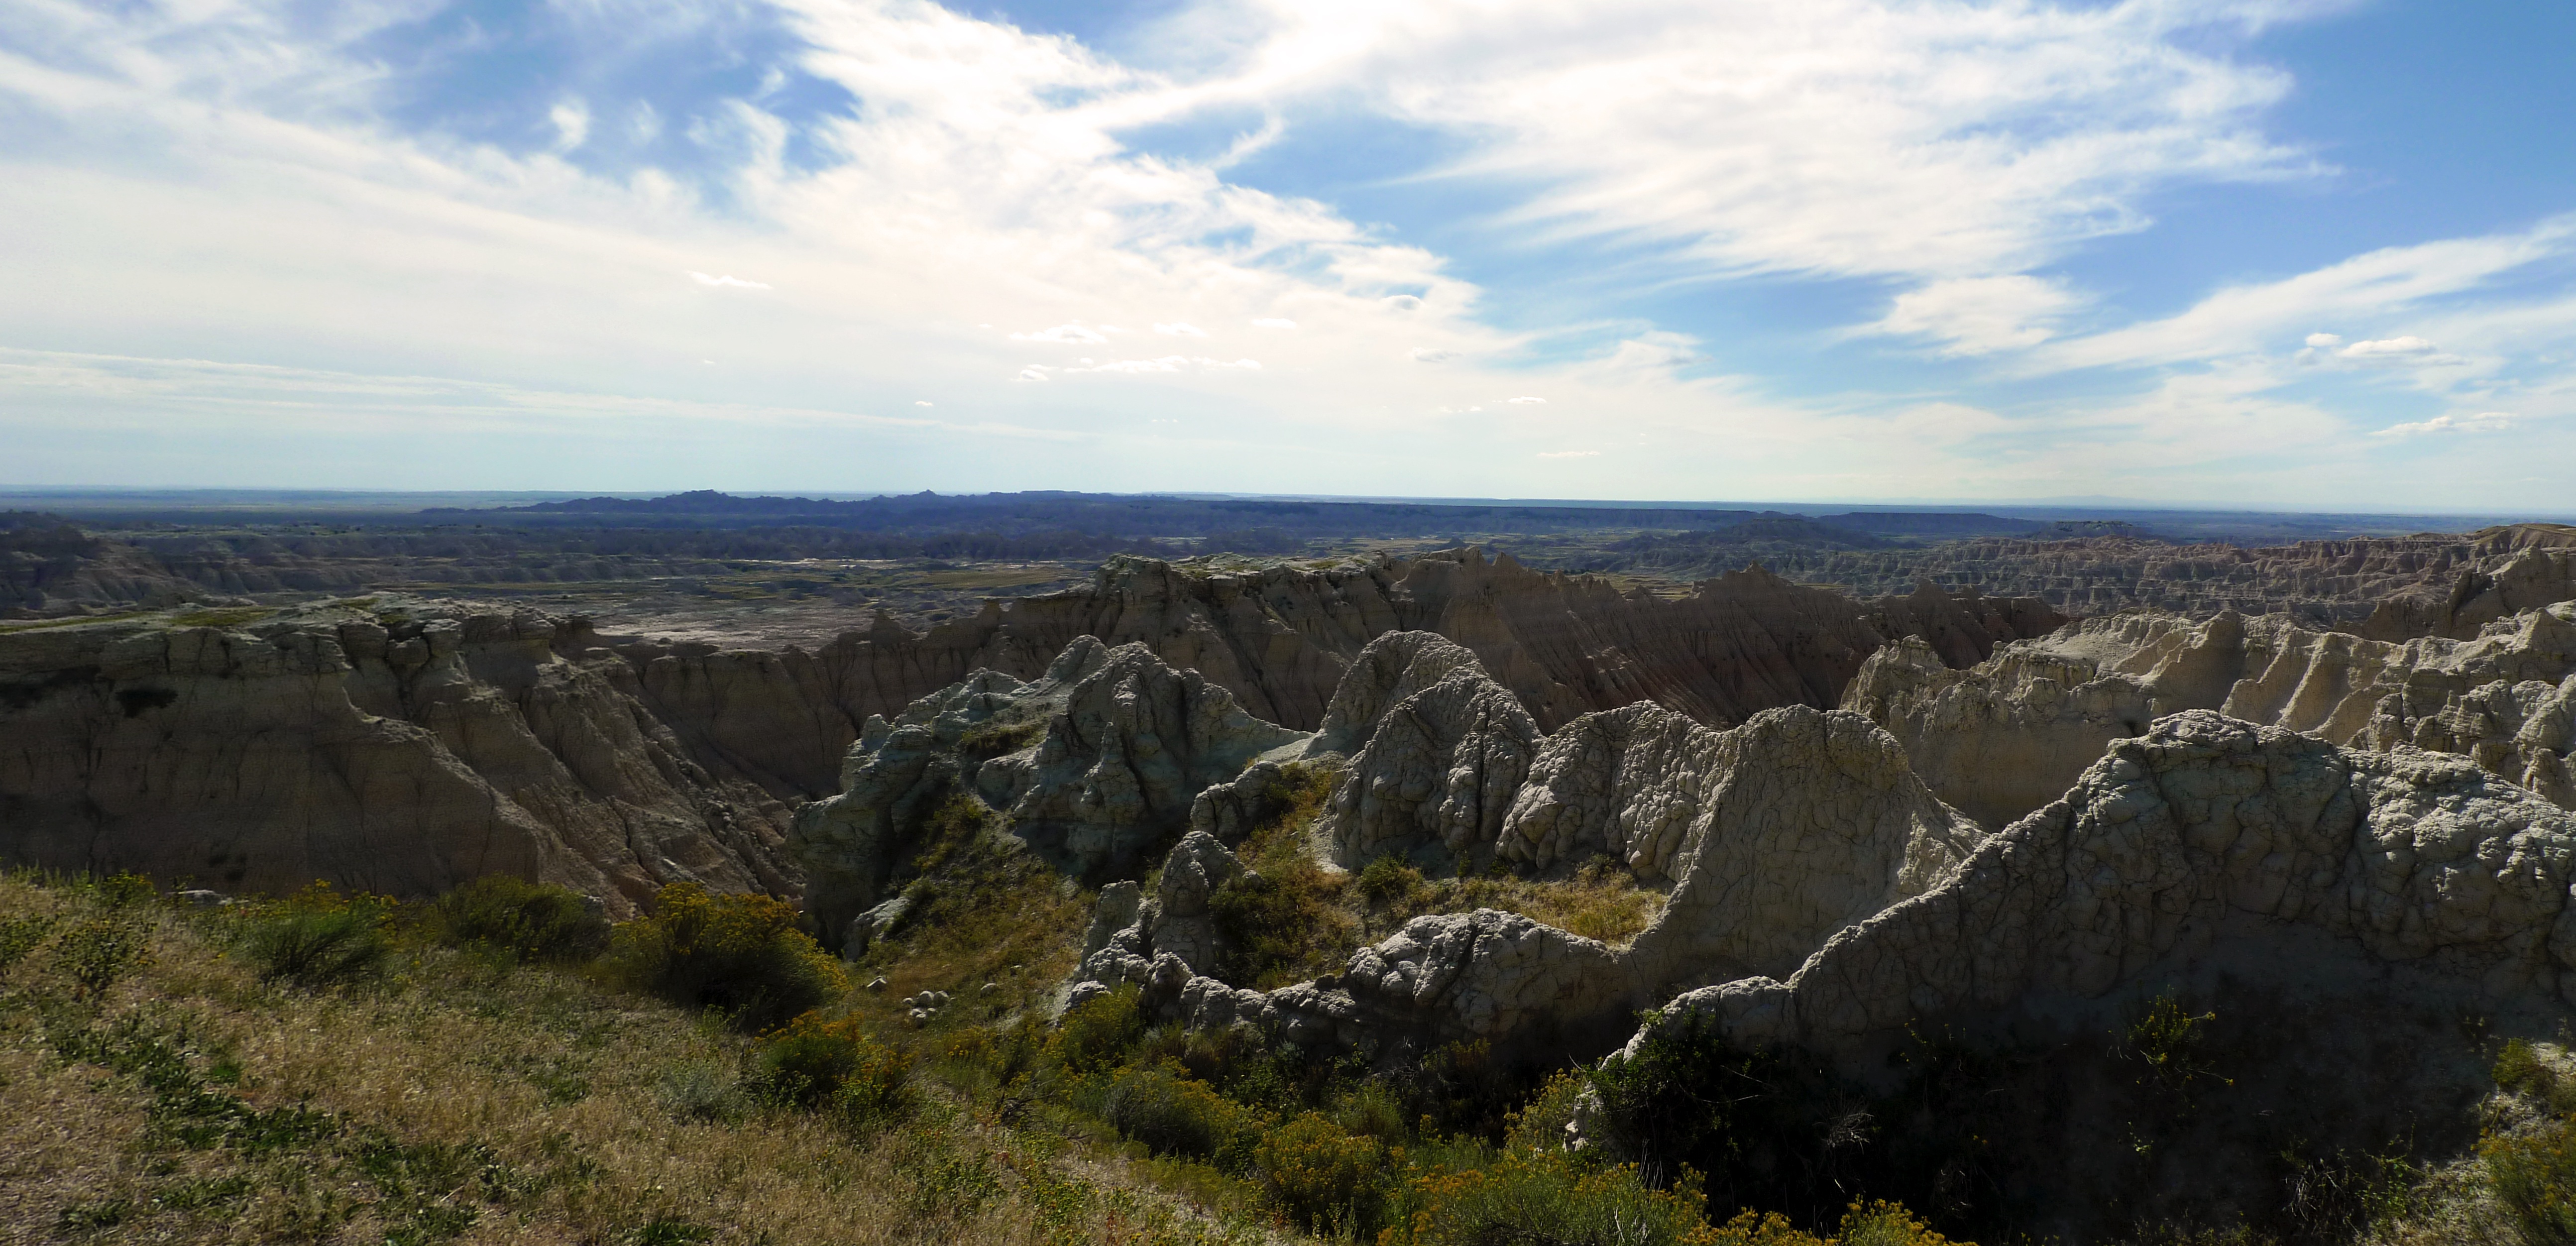
landscape, rock, wilderness, mountain, sky, valley, mountain range, panorama, formation, cliff, scenic, park, canyon, terrain, national park, ridge, summit, geology, badlands, plateau, ecosystem, landform, geographical feature, mountainous landforms